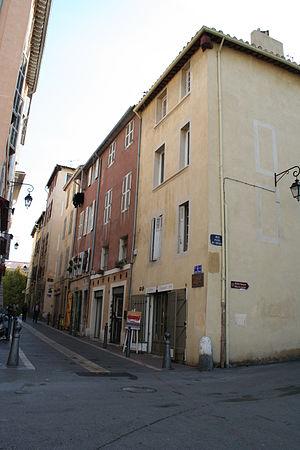
Pierre Puget, né le 16 octobre 1620 à Marseille, et mort dans la même ville le 2 décembre 1694, est un sculpteur, dessinateur, peintre et architecte français.